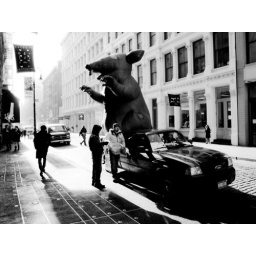
Nice big rat outside our new office building in Soho.